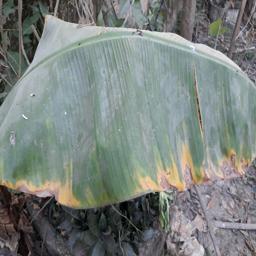
Label: POTASSIUM DEFICIENCY